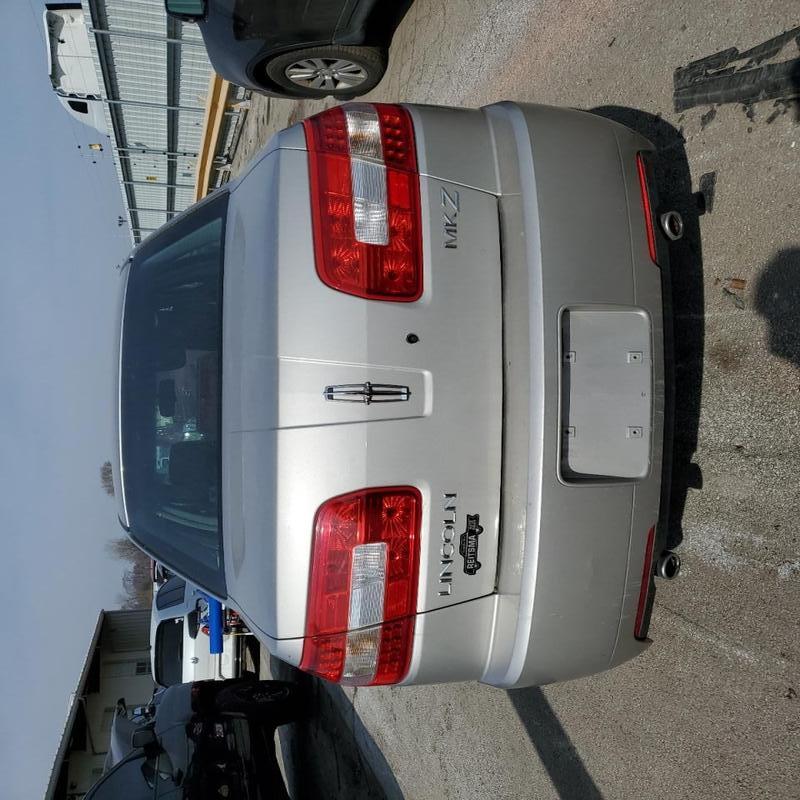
Aucun dommage détecté.
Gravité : aucun